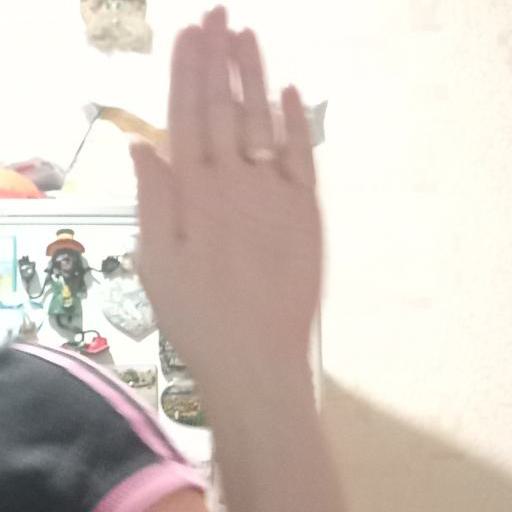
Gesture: stop